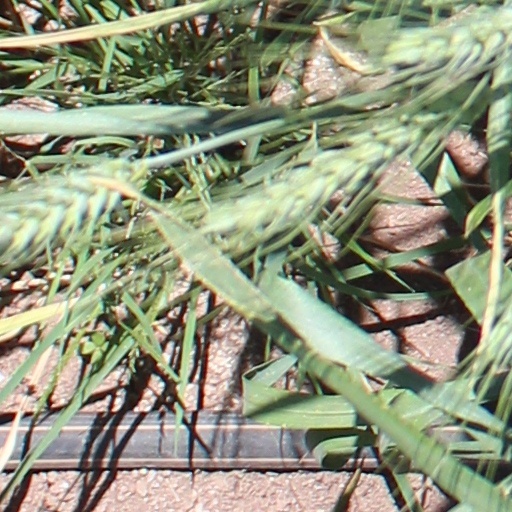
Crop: wheat